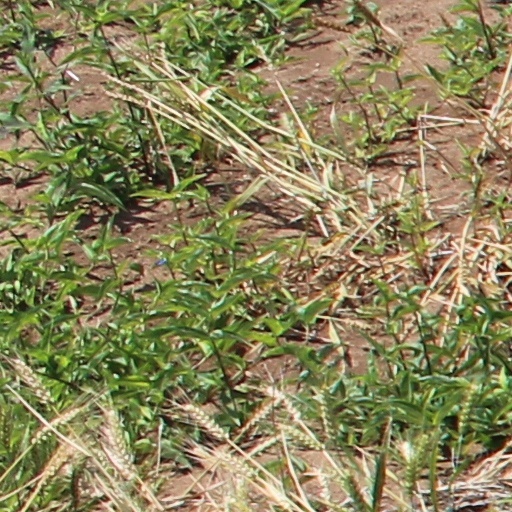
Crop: wheat